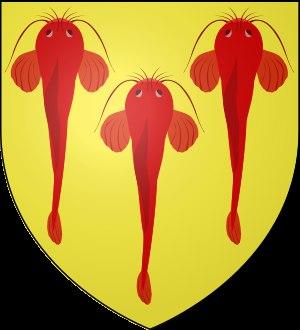
Cet article liste les ducs de Rohan, qui descendent cognatiquement des ducs de Rohan-Gié, et font suite aux vicomtes de Rohan.
Renaud Chabot, écuyer, seigneur d’Apremont et de Clervaux par son deuxième mariage, et de son chef sire de Chantemerle, de Thouars, de Gallardon, Saint-Gilles, Moulins neufs, seigneur de Jarnac de 1422 à 1476.
La seigneurie, puis baronnie du Petit-Château de Vouvant est une ancienne seigneurie-baronnie dont le siège était localisé au Petit-Château, sur le territoire de la paroisse de Vouvant en Bas-Poitou. Cette seigneurie-baronnie avait droit de justice haute, moyenne et basse sur cinq paroisses.